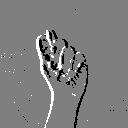
ASL letter: t